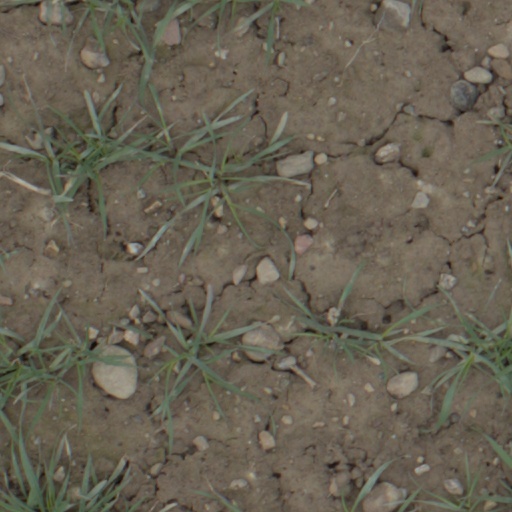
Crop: wheat